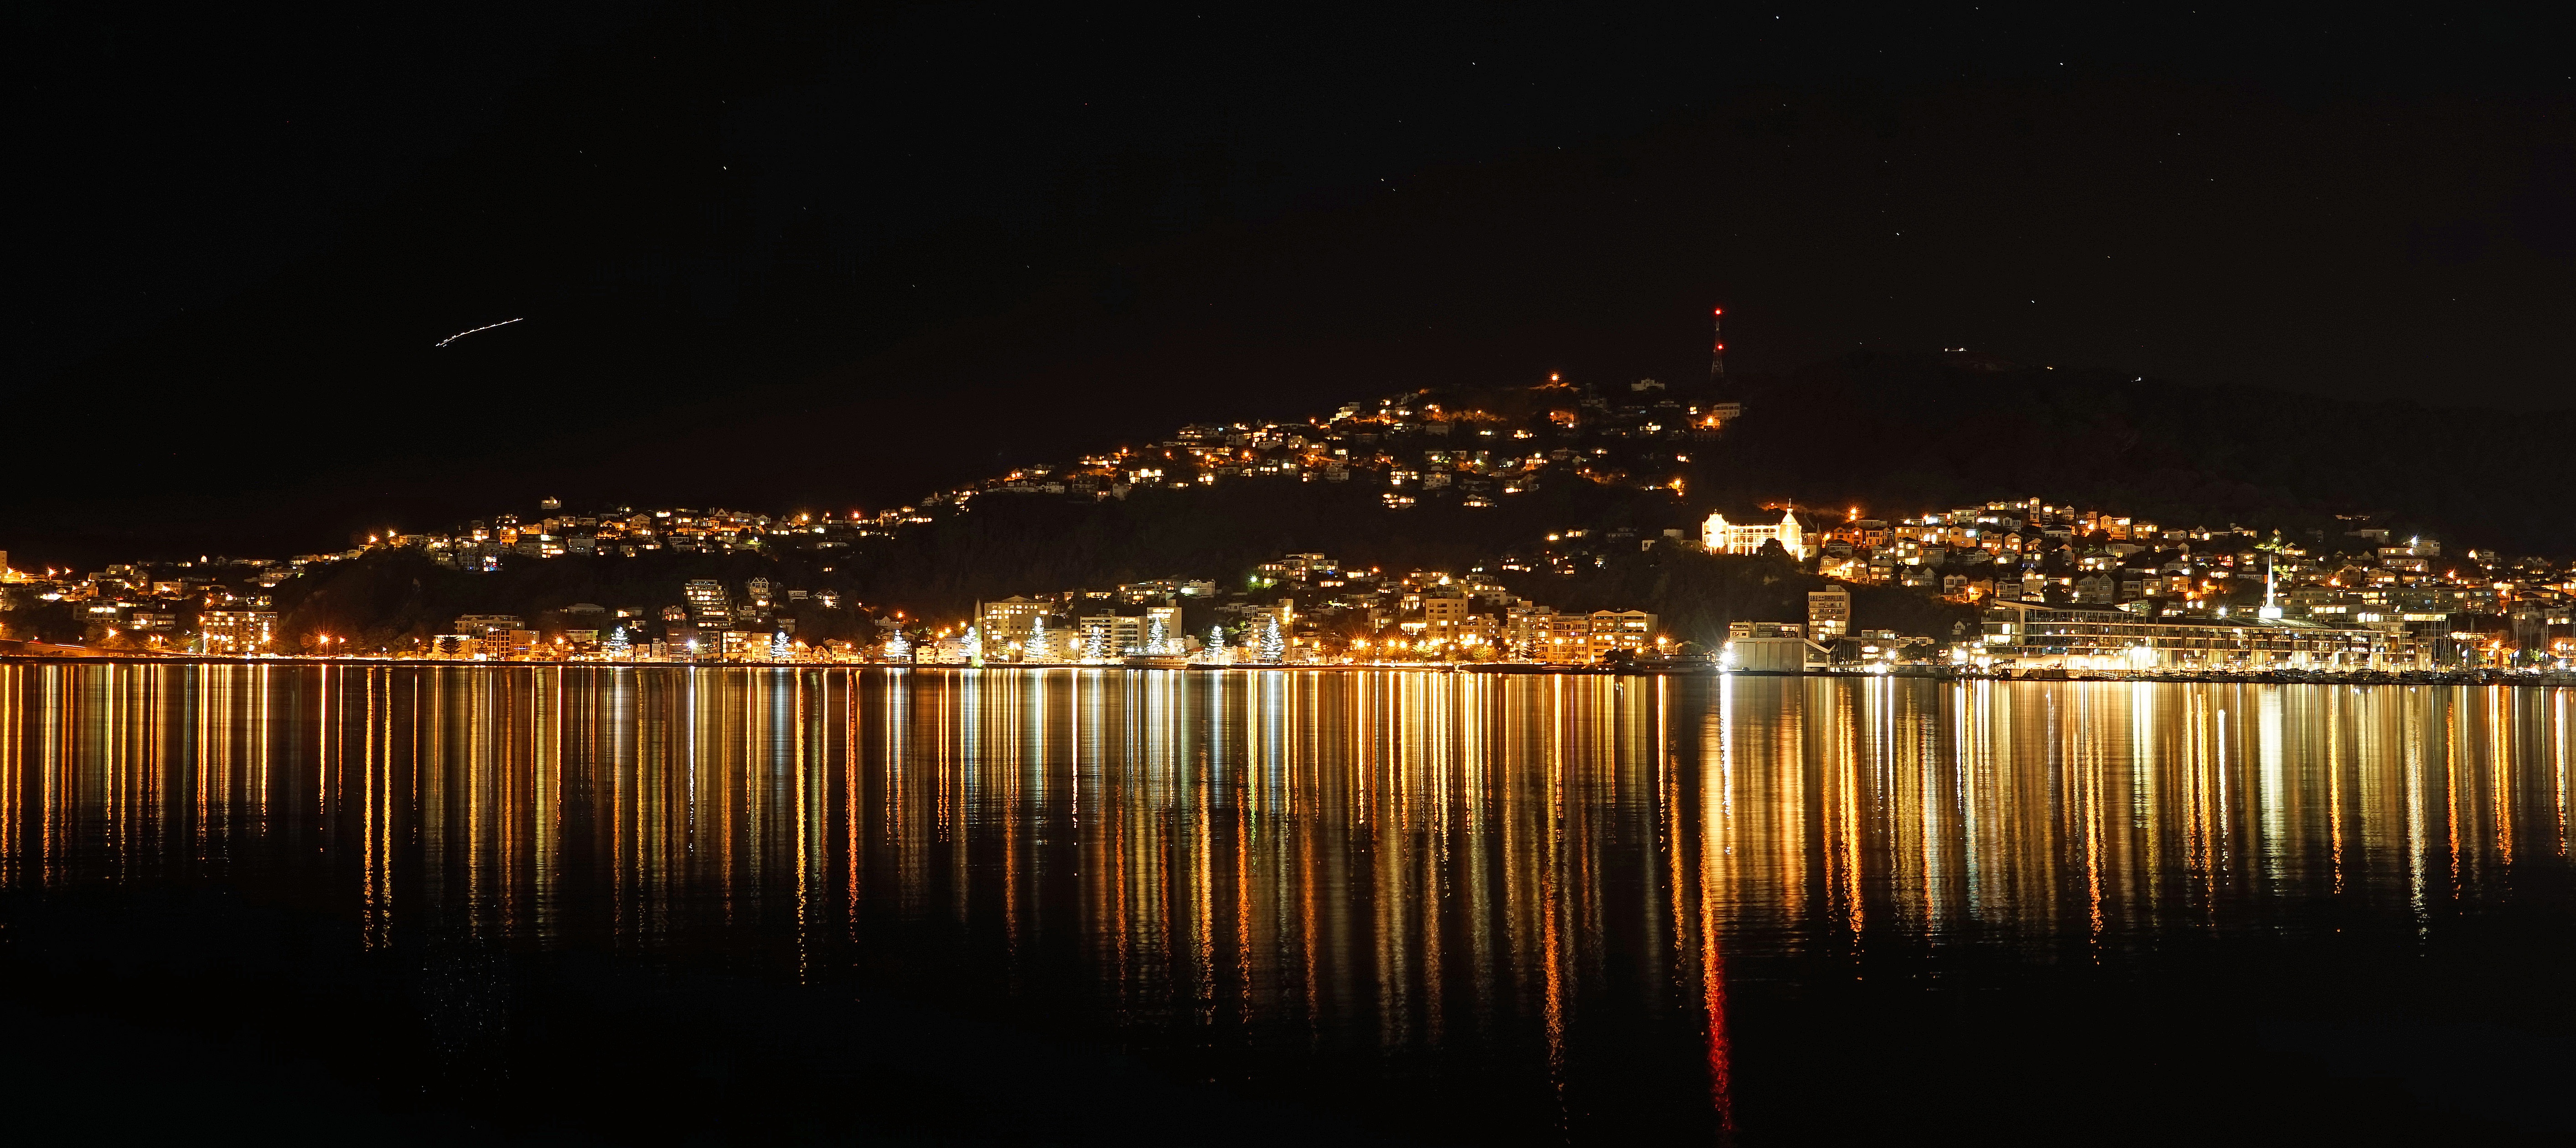
water, light, night, cityscape, dark, dusk, evening, reflection, darkness, lighting, wellington, mirroring, night photograph